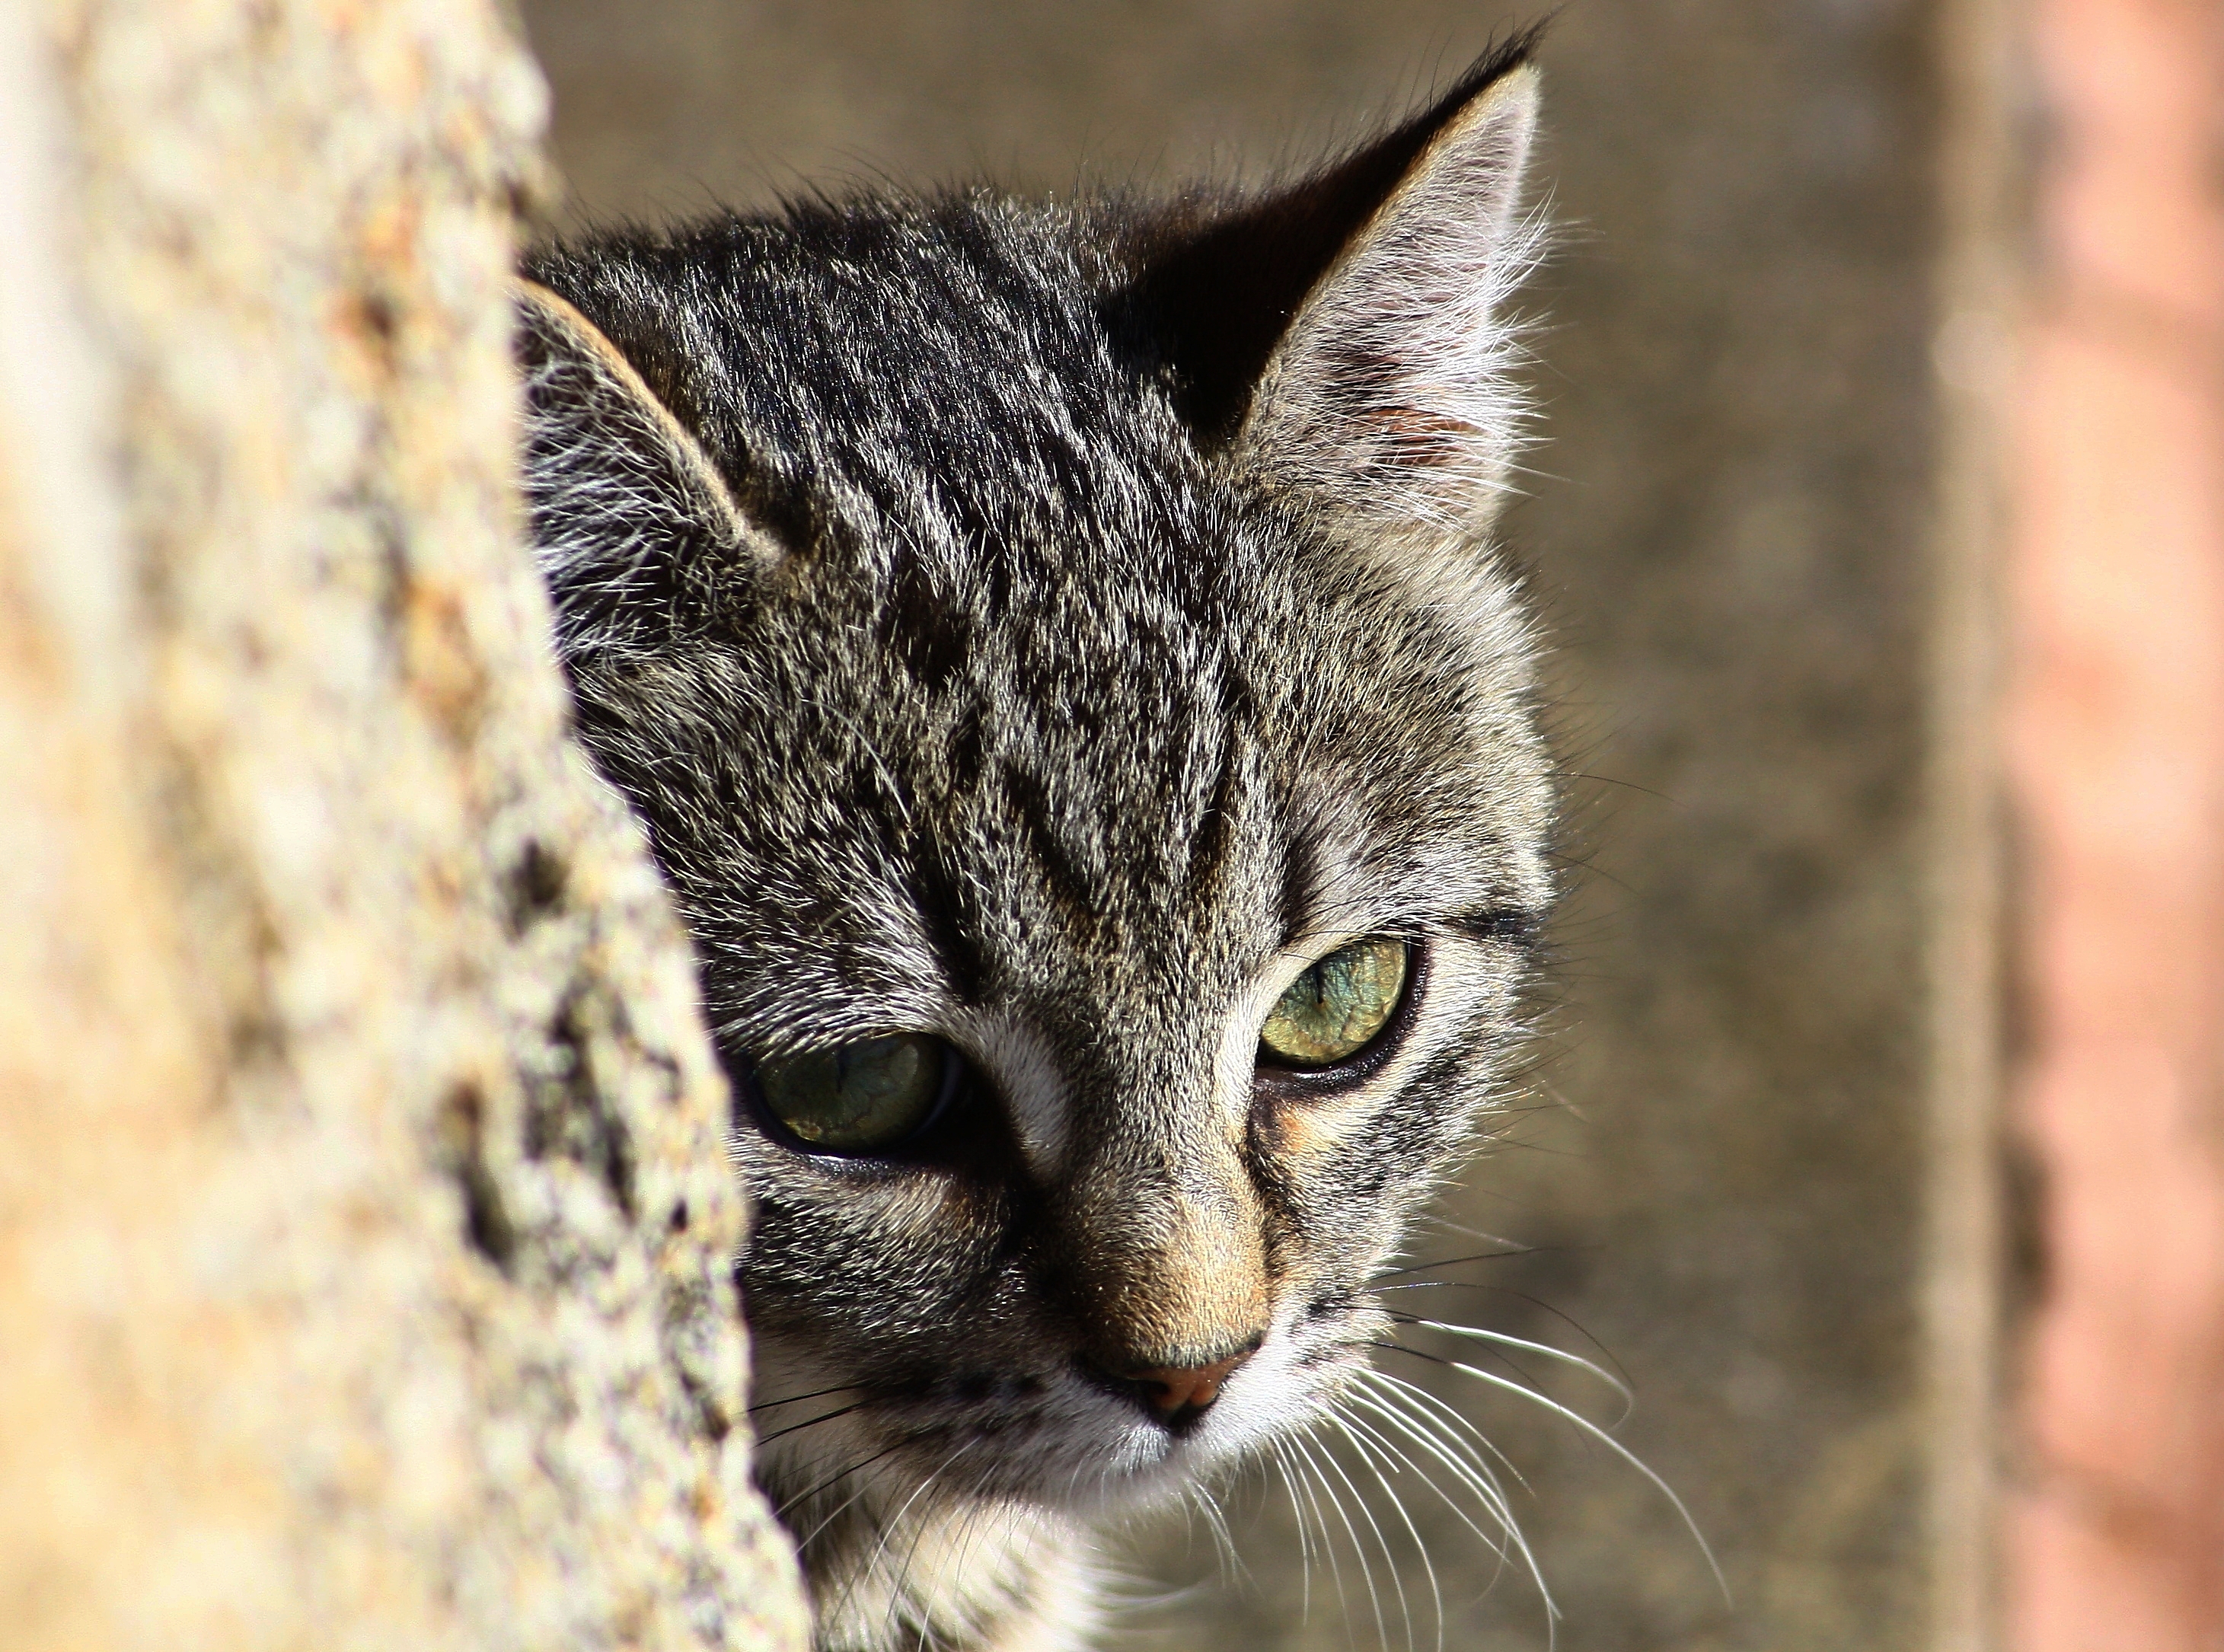
wildlife, cat, mammal, fauna, close up, whiskers, eye, vertebrate, bobcat, ggl1, gphoto, canoneos1000d, tabby cat, european shorthair, wild cat, small to medium sized cats, cat like mammal